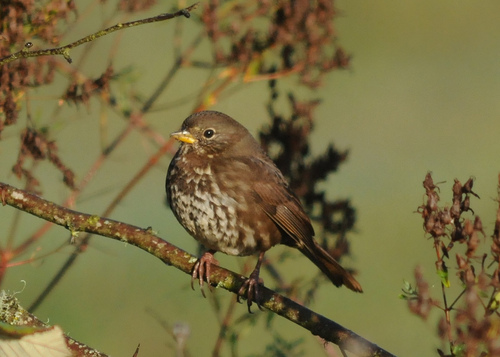
a brown bird with white spots and a yellow beak.
this is a brown bird with white spots on its chest and a small orange beak.
this little bird has a speckled belly and breast, with brown throughout the rest of its body.
the breast and belly are speckled off-white on this rounded, brown bird.
a brown bird with a speckled white breast, yellow beak and white eyering.
small bird with rounded body, short pointy yellow beak, light brown head and wings and white spots on the belly.
this is a brown bird with a white spotted breast and a small orange beak.
this plump bird has dark brown wings, and back, but a spotted chest.
this particular bird has a belly that is brown and white
this bird is brown withwhite and has a very short beak.
Species: Fox Sparrow